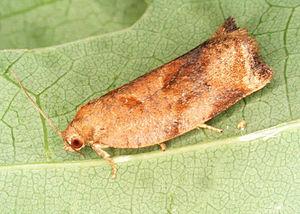
Archips rosana est une espèce de lépidoptères de la famille des Tortricidae, originaire d'Europe.